Craesus septentrionalis

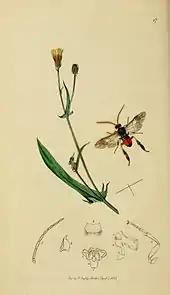
An illustration from "British Entomology" by John Curtis

The adult "Craesus septentrionalis" has a black head, thorax and anterior part of the abdomen while the posterior part of the abdomen is chestnut brown. The wings are clear. The legs are broader near the feet than they are close to the body. The larva has a black head, yellow collar and greyish-green slender body with longitudinal rows of black spots.